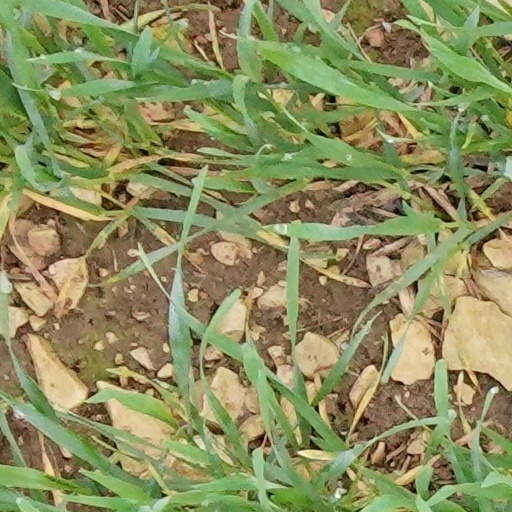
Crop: wheat